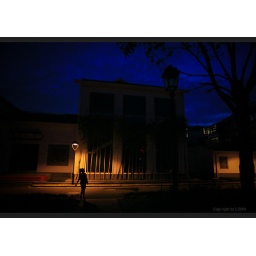
A girl is walking in the nightfall